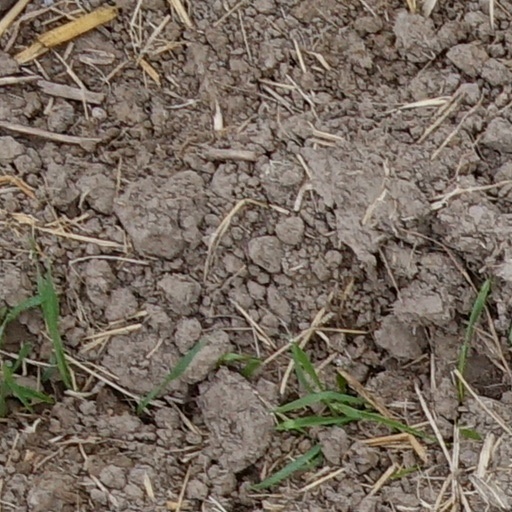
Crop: wheat